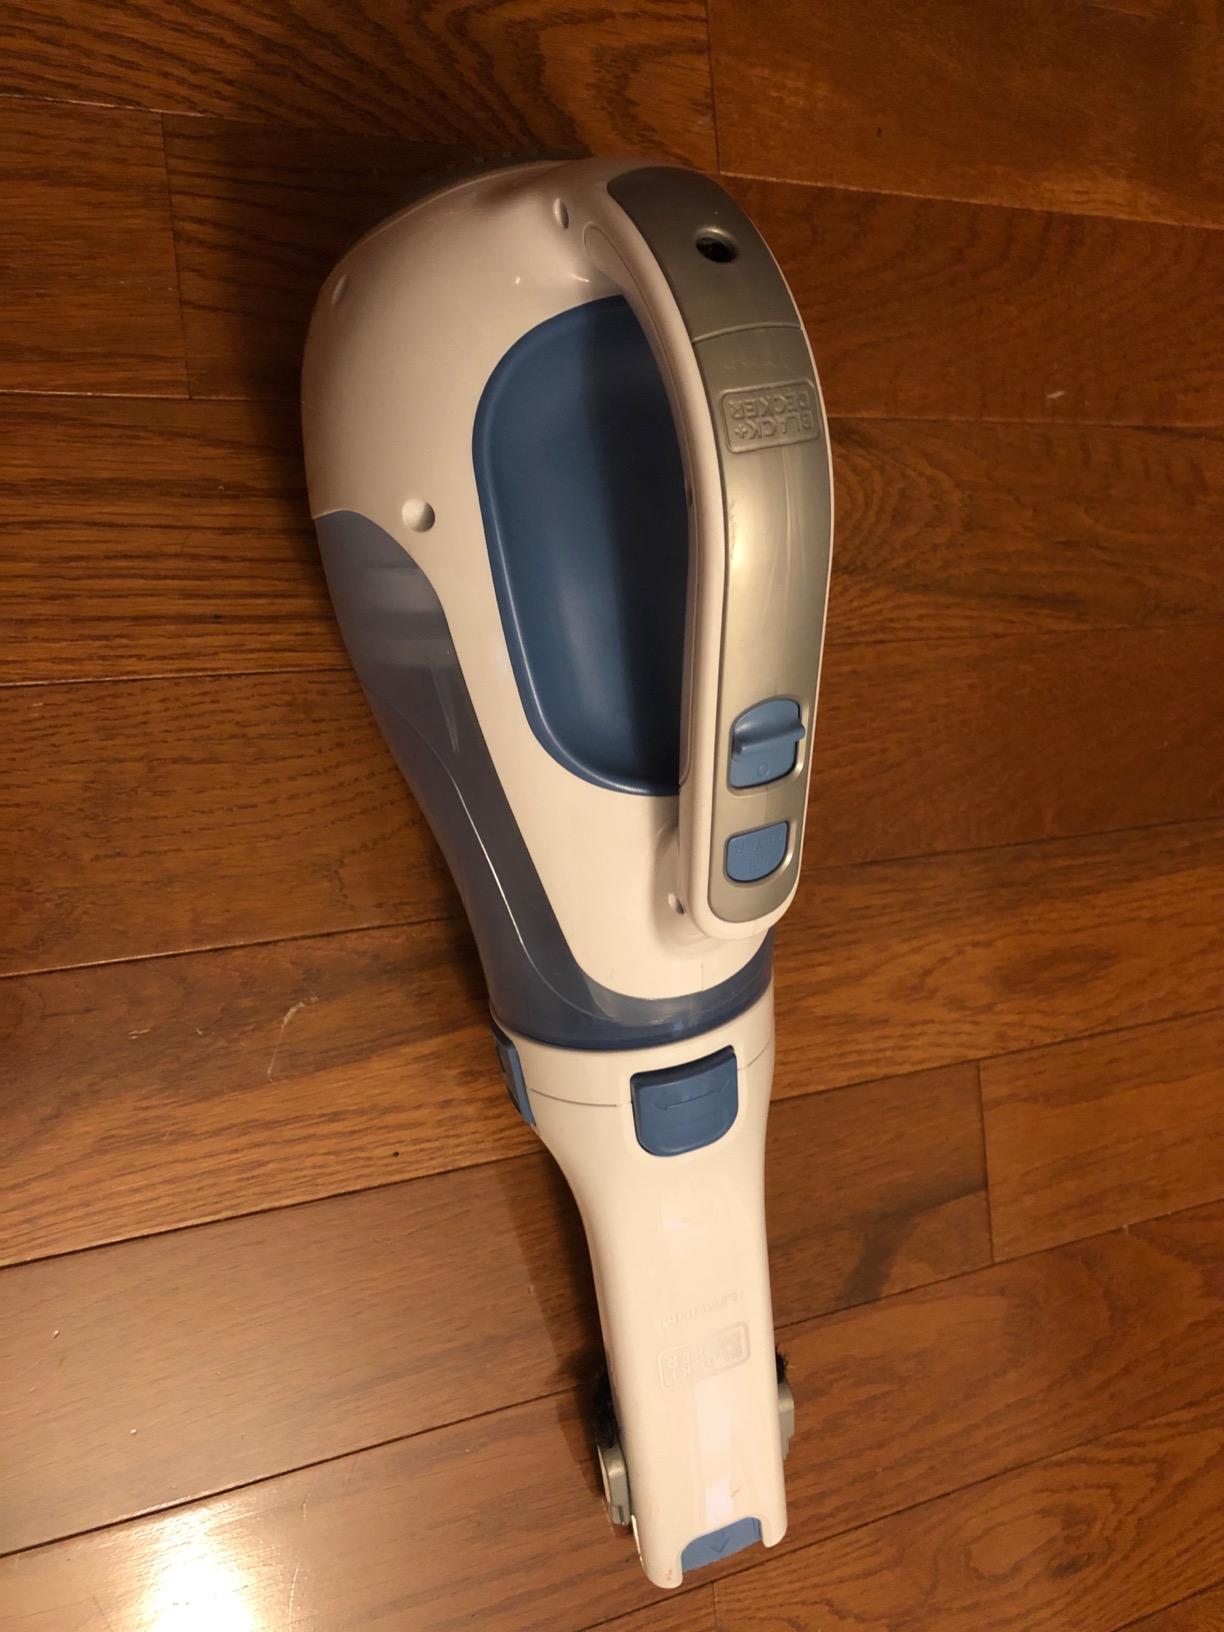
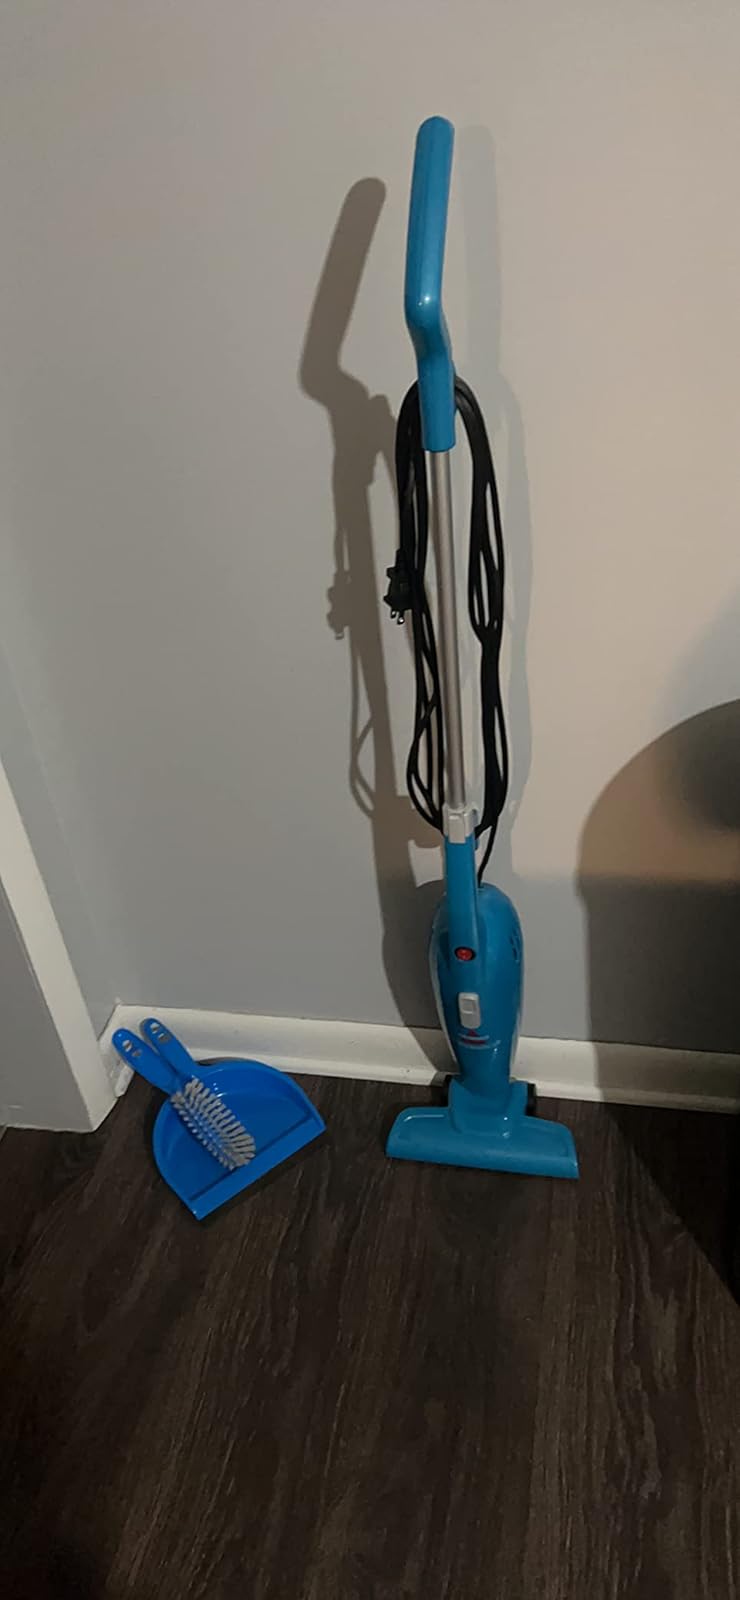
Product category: items_vacuum
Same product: no